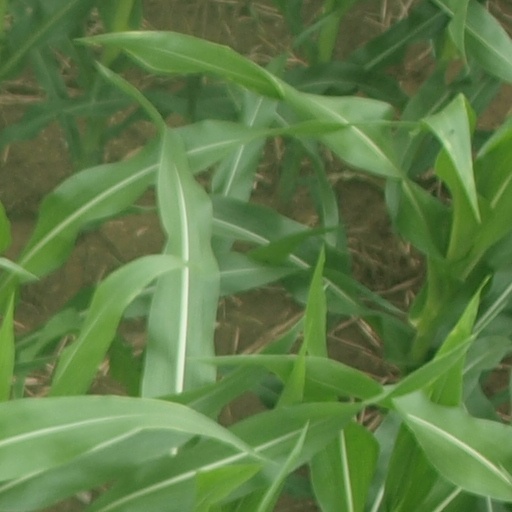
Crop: maize; corn